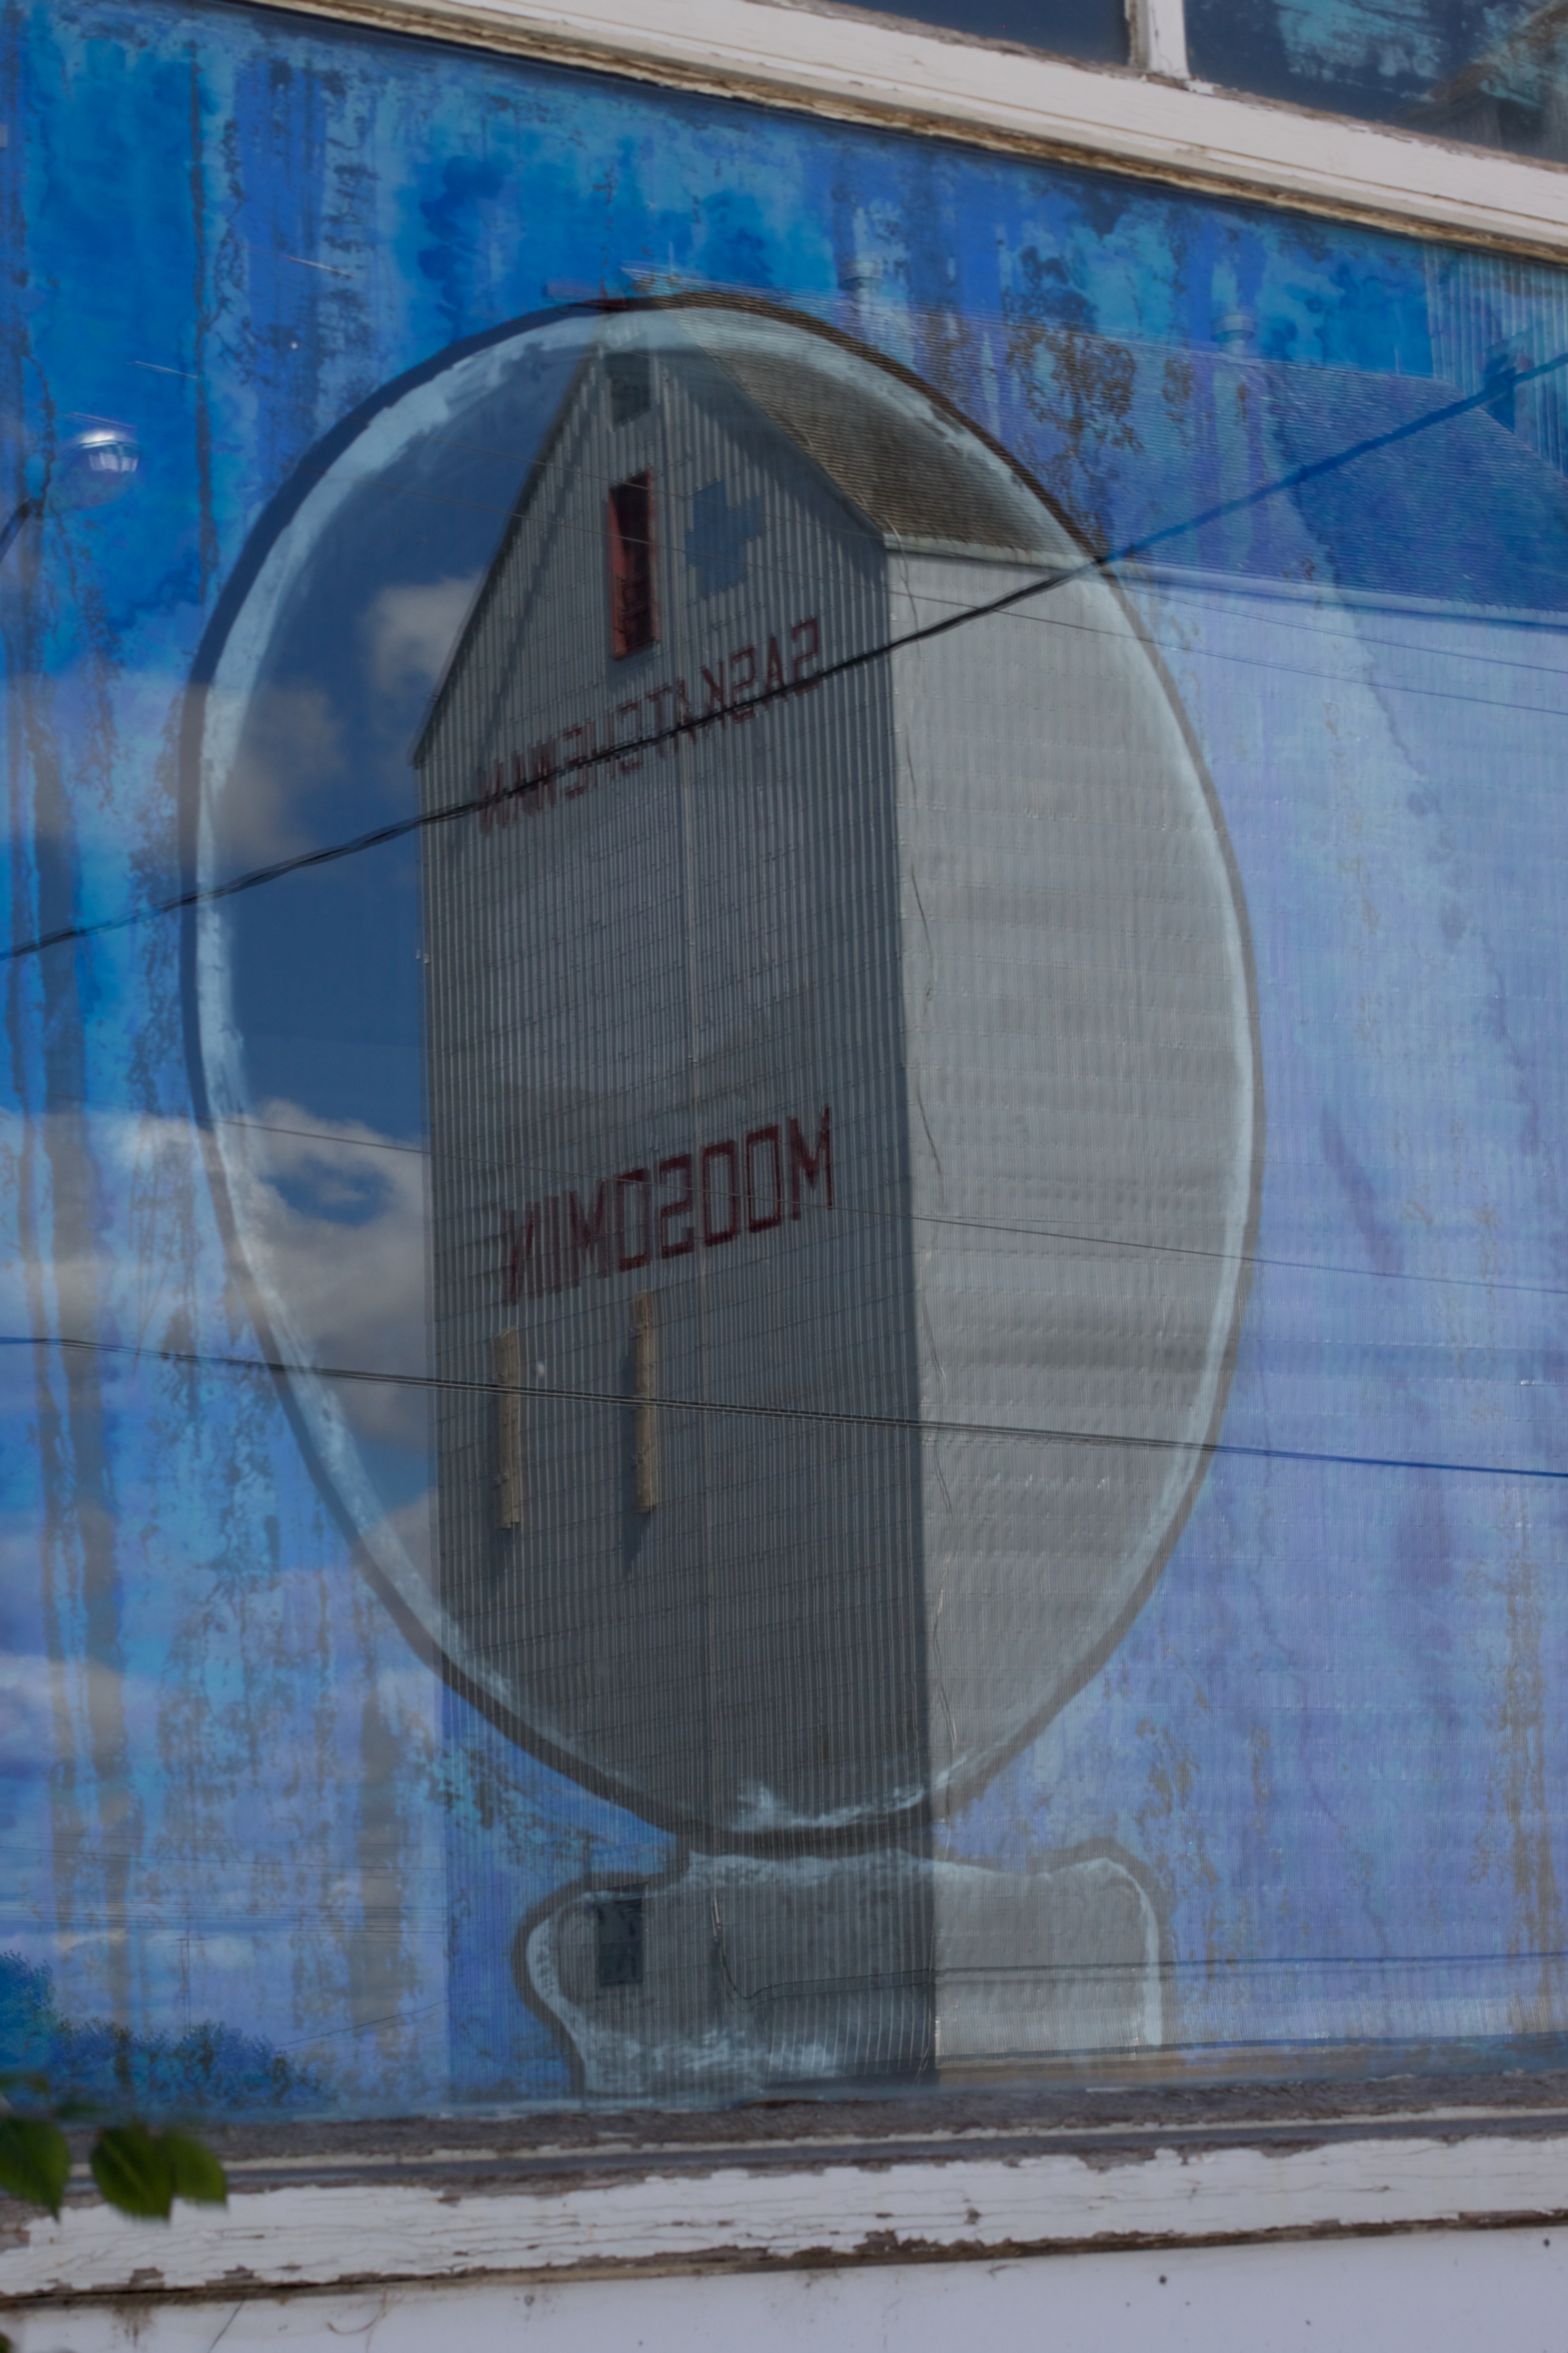
blue, art, mural, shape, odyssey